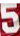
Number: 5